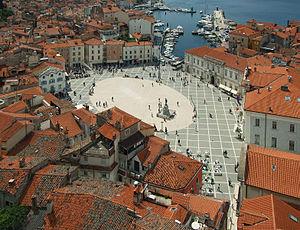
La place Tartini à Piran, en Slovénie. Italiano: Piazza Tartini a Pirano, Slovenia.
La place Tartini est une place de Piran, en Slovénie, la plus grande du centre de la ville. Elle porte le nom du compositeur et violoniste Giuseppe Tartini.
Boris Podrecca est un architecte et designer urbain italo-slovène résidant à Vienne, en Autriche.